Christian Friedrich Gottlieb Wilke

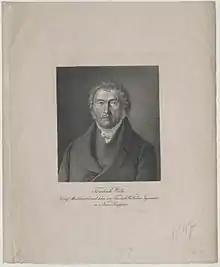
Christian Friedrich Gottlieb Wilke

Born in Spandau, Wilke received his first music lessons from his father, a teacher in Spandau. Later, the Spandau organist and singer bass Heinrich Neumann taught the then eight-year-old to play the organ. At the age of ten he was already occasionally playing the organ in the church of Spandau on Sundays, and later in Charlottenburg.